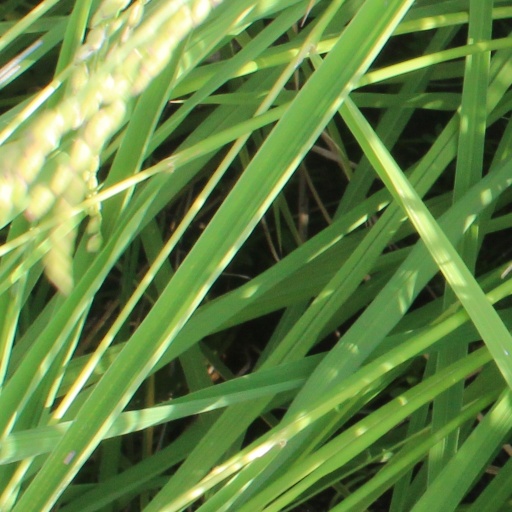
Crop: rice